Which point is corresponding to the reference point?
Reference image:
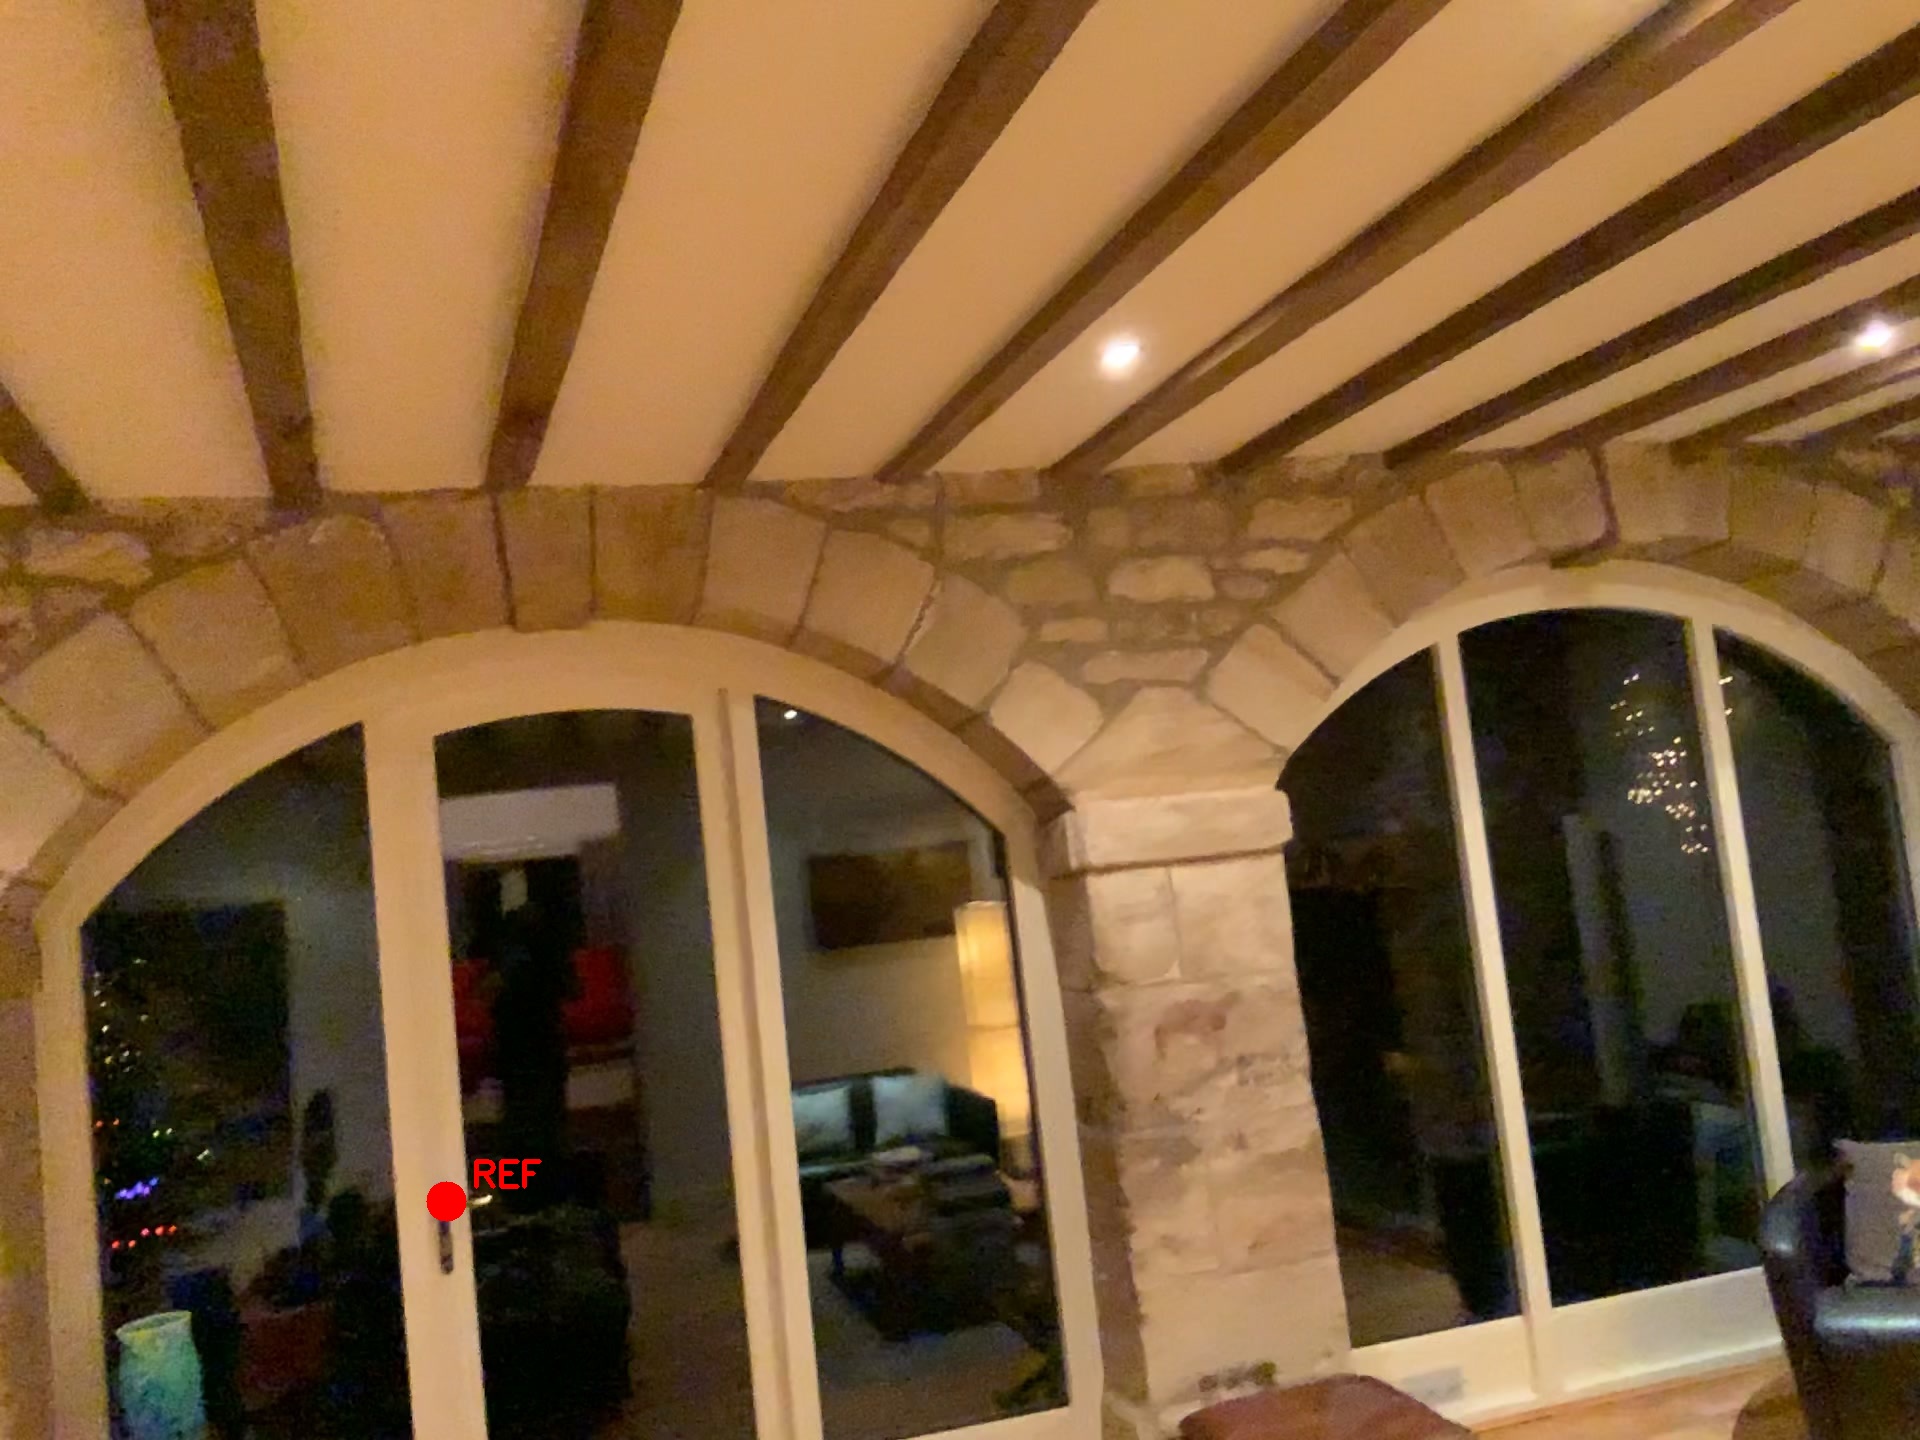
Option image:
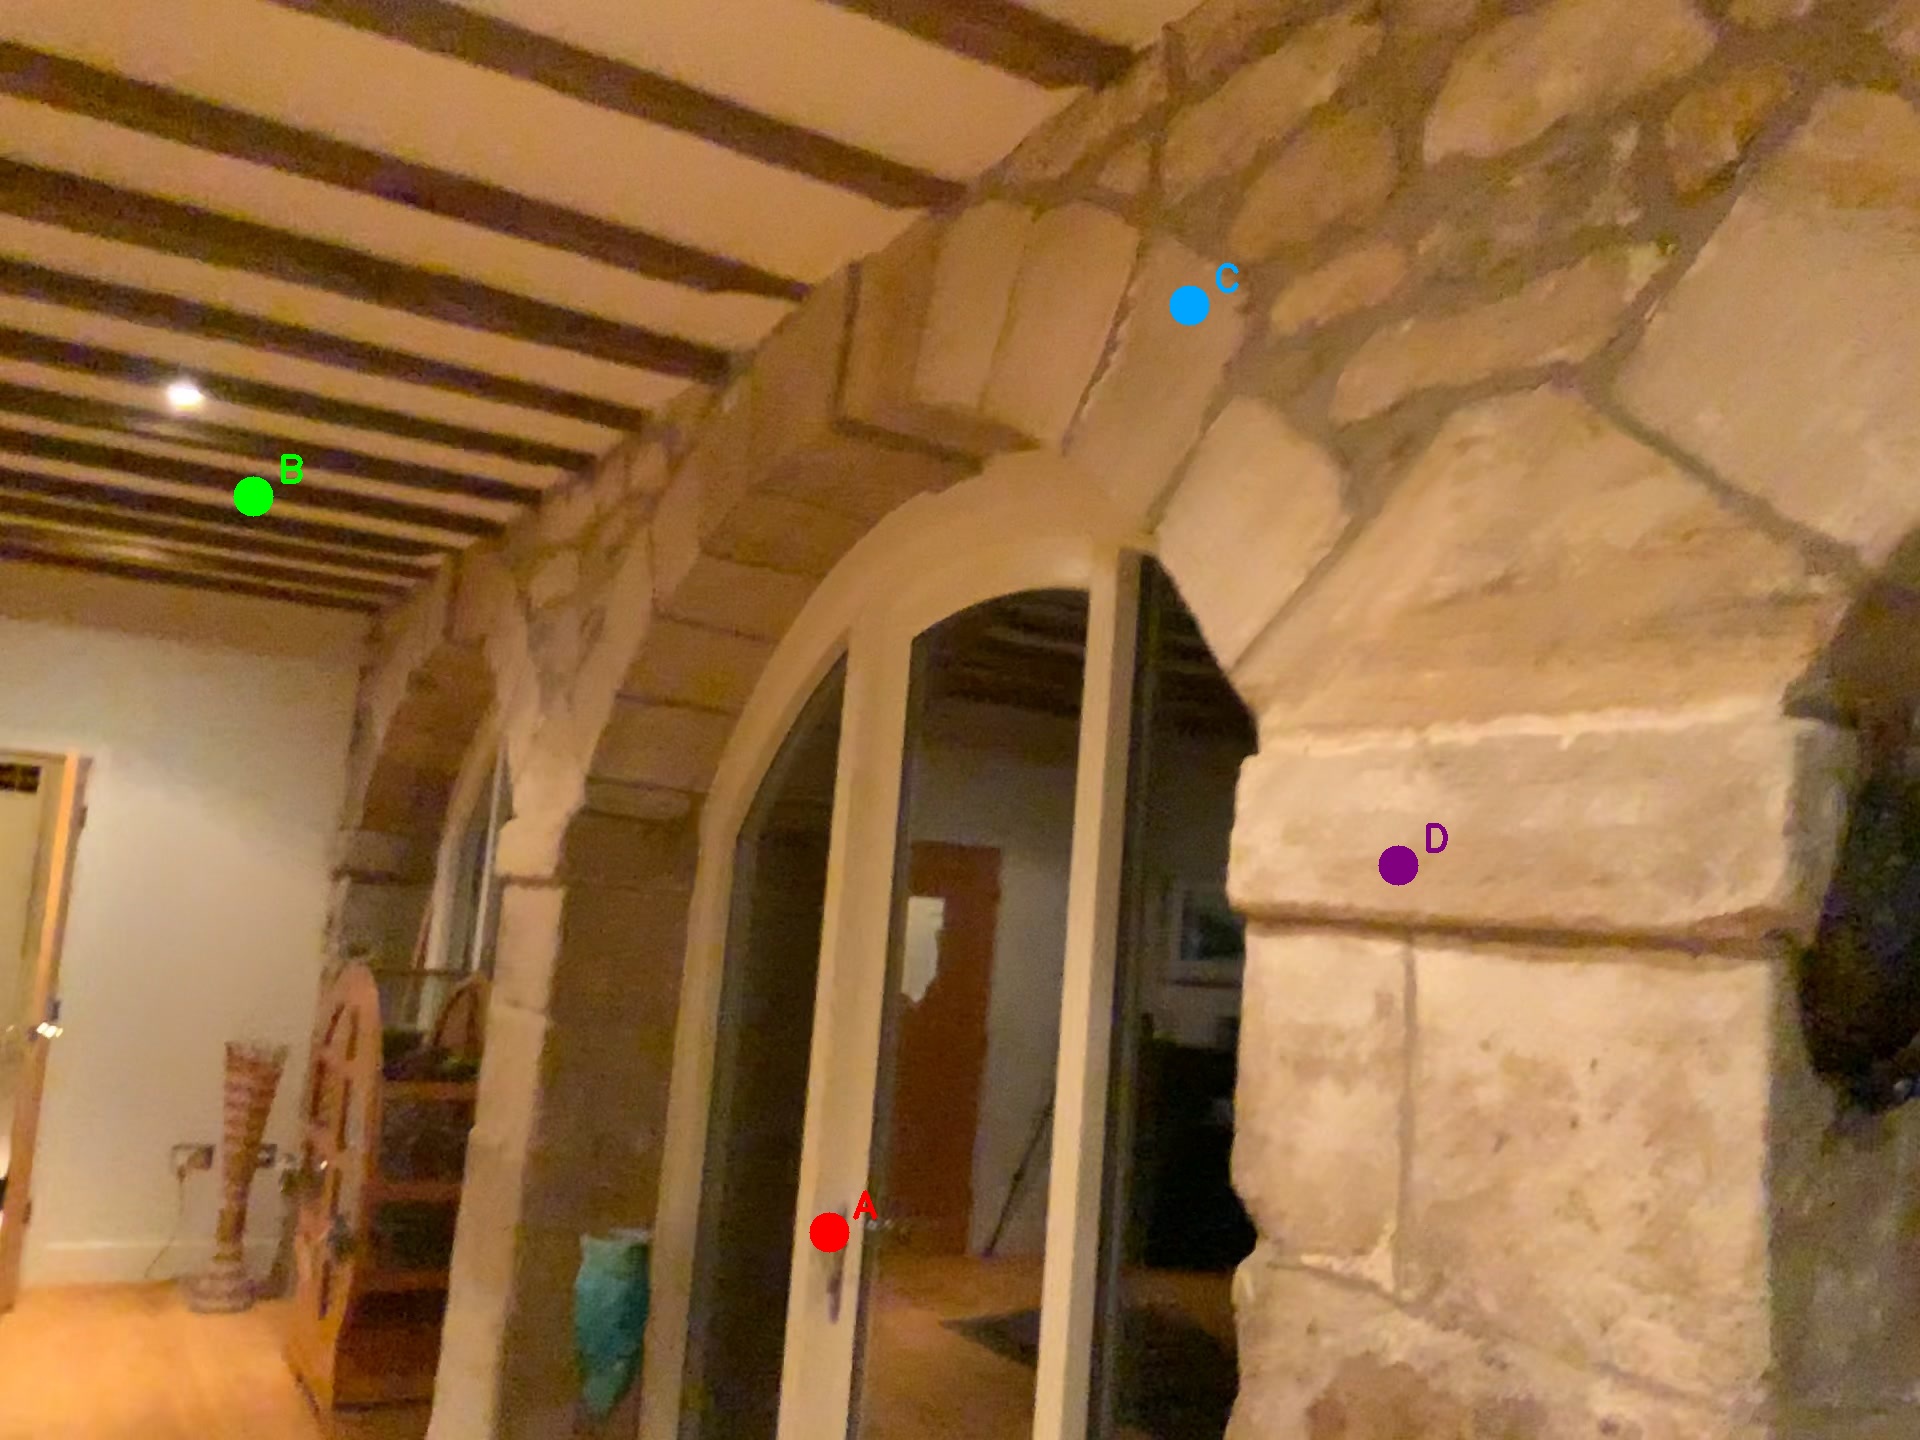
Choices:
Point A
Point B
Point C
Point D
Answer: (A)